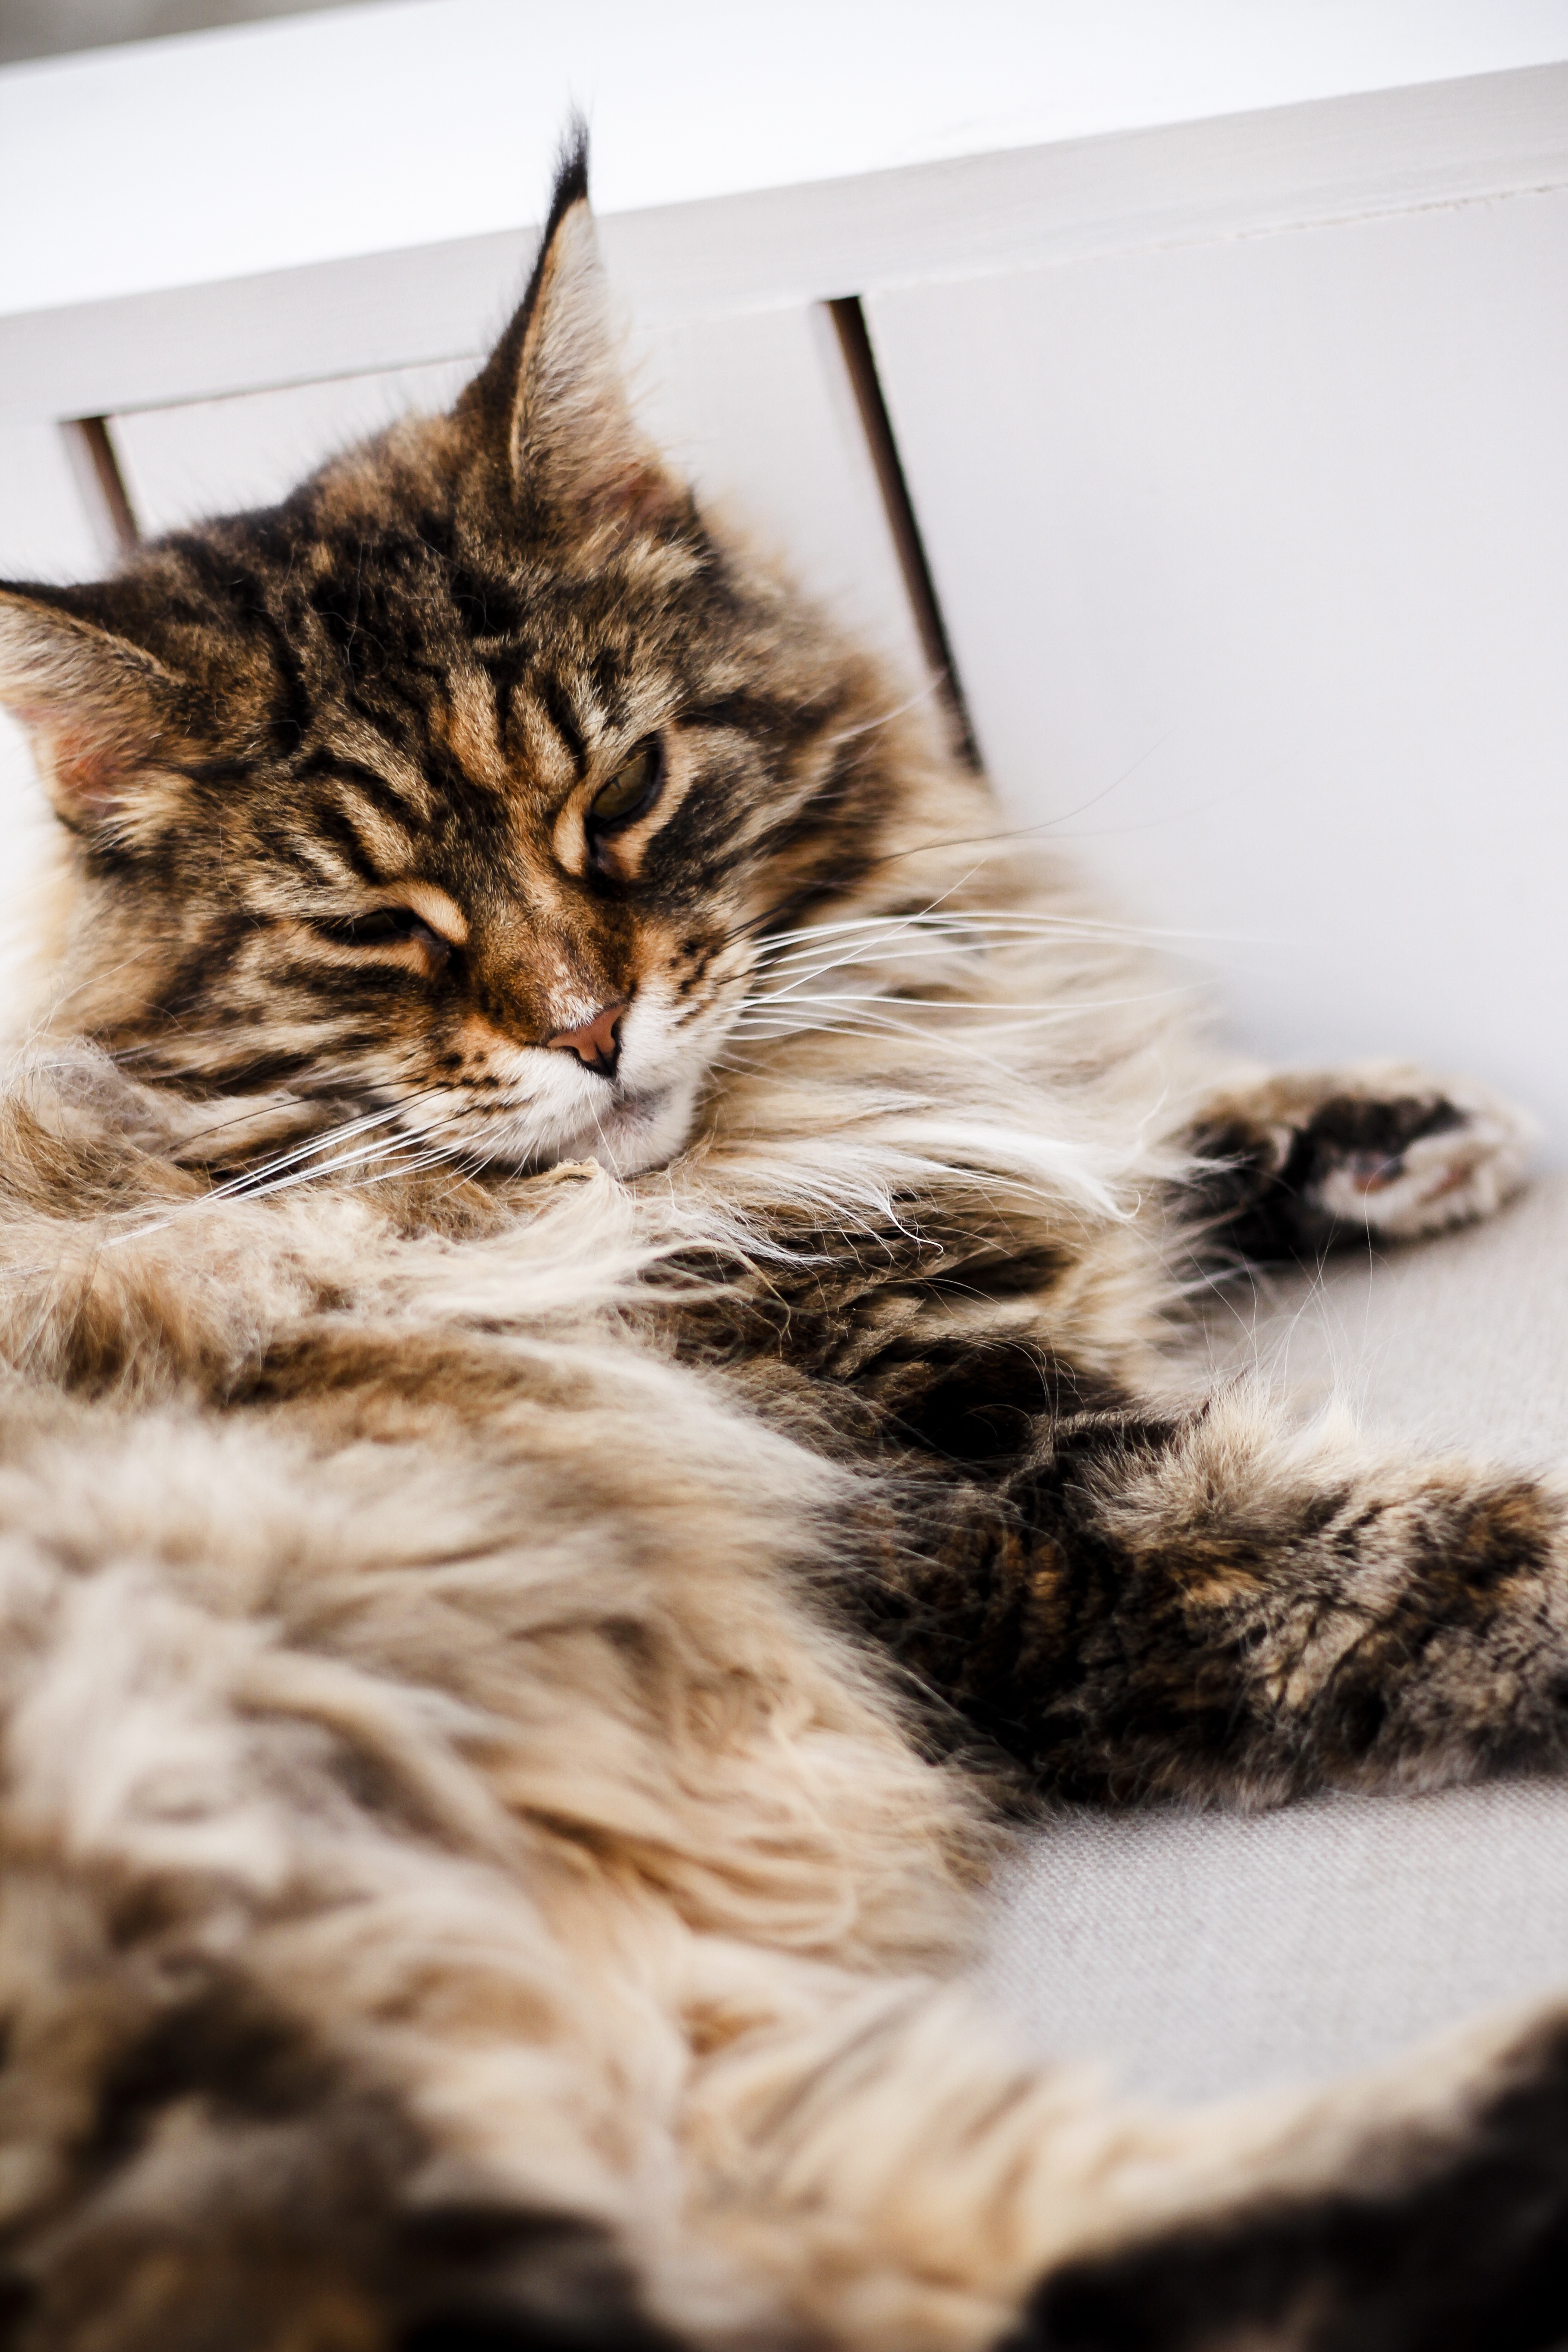
sweet, animal, coat, kitten, cat, mammal, mustache, whiskers, vertebrate, downy, persian, tabby cat, small to medium sized cats, cat like mammal